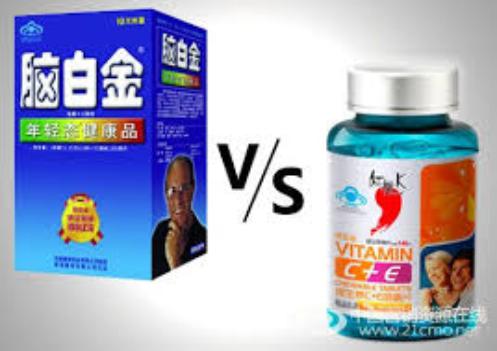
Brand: melatonin
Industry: Medical